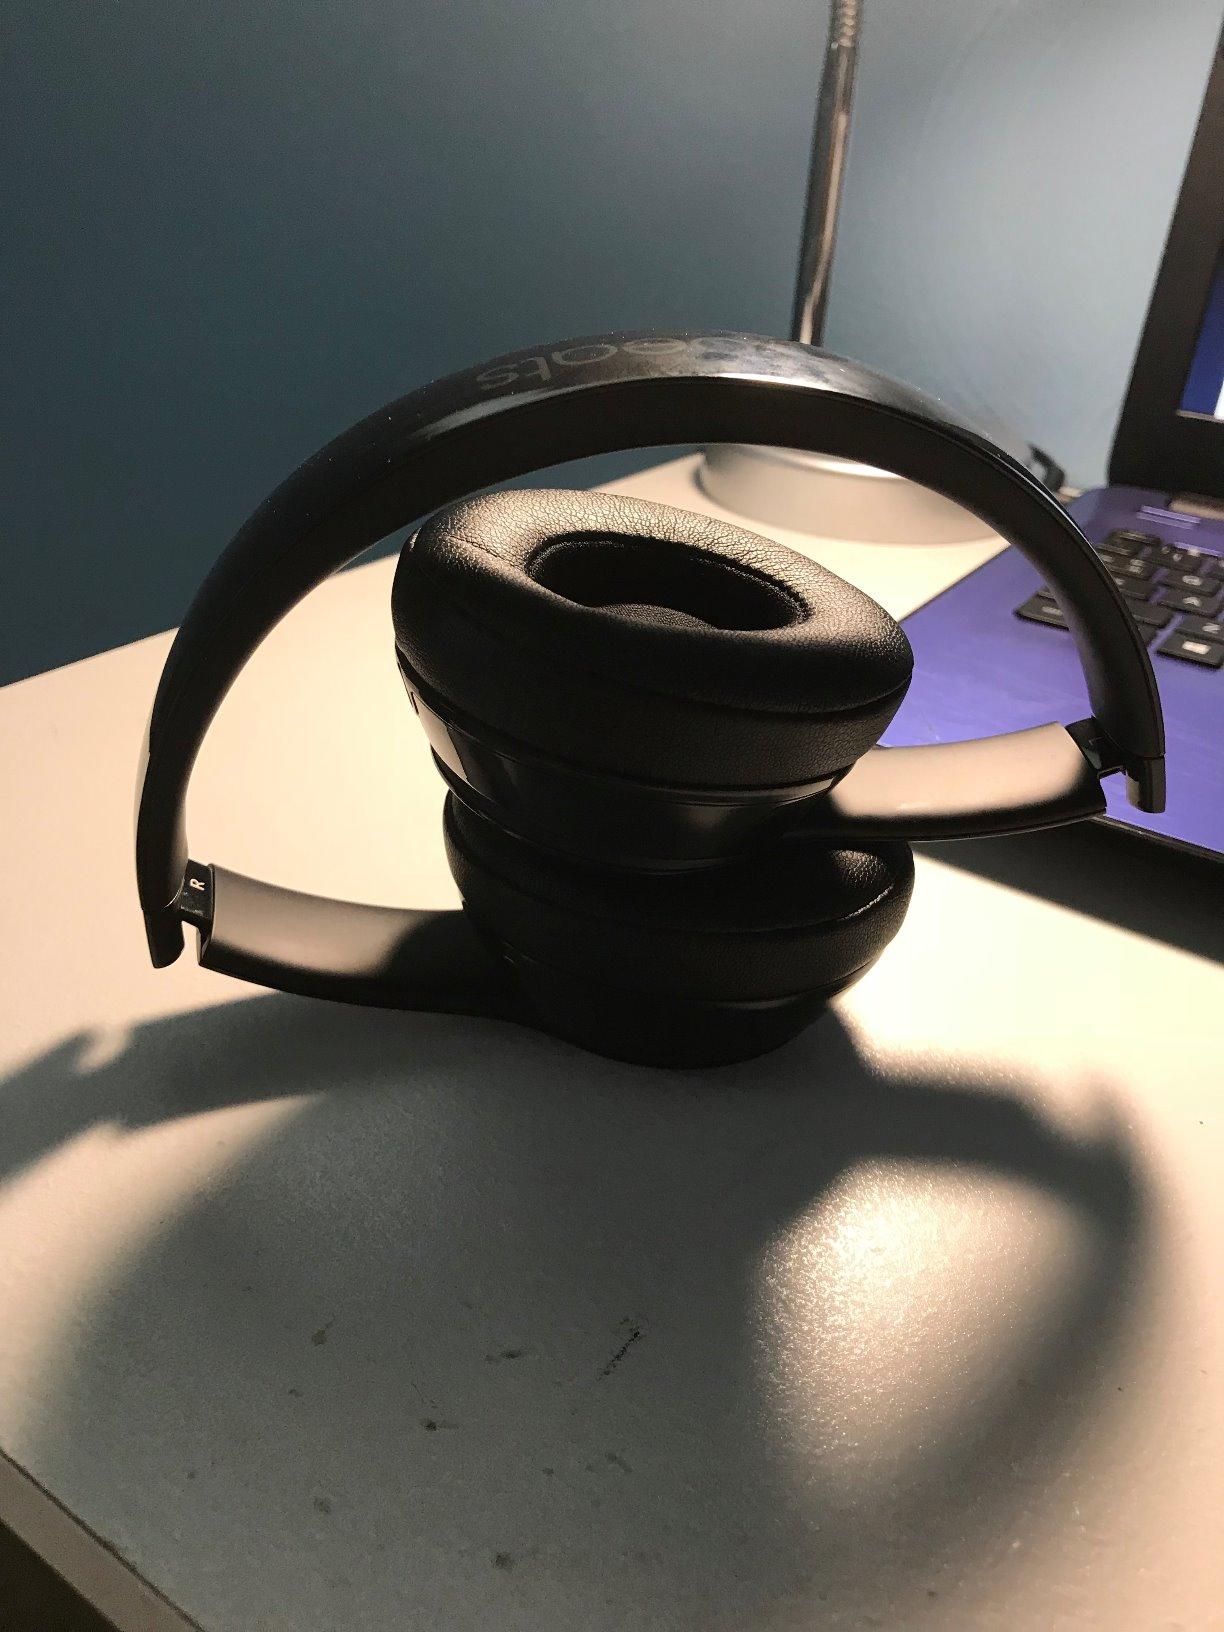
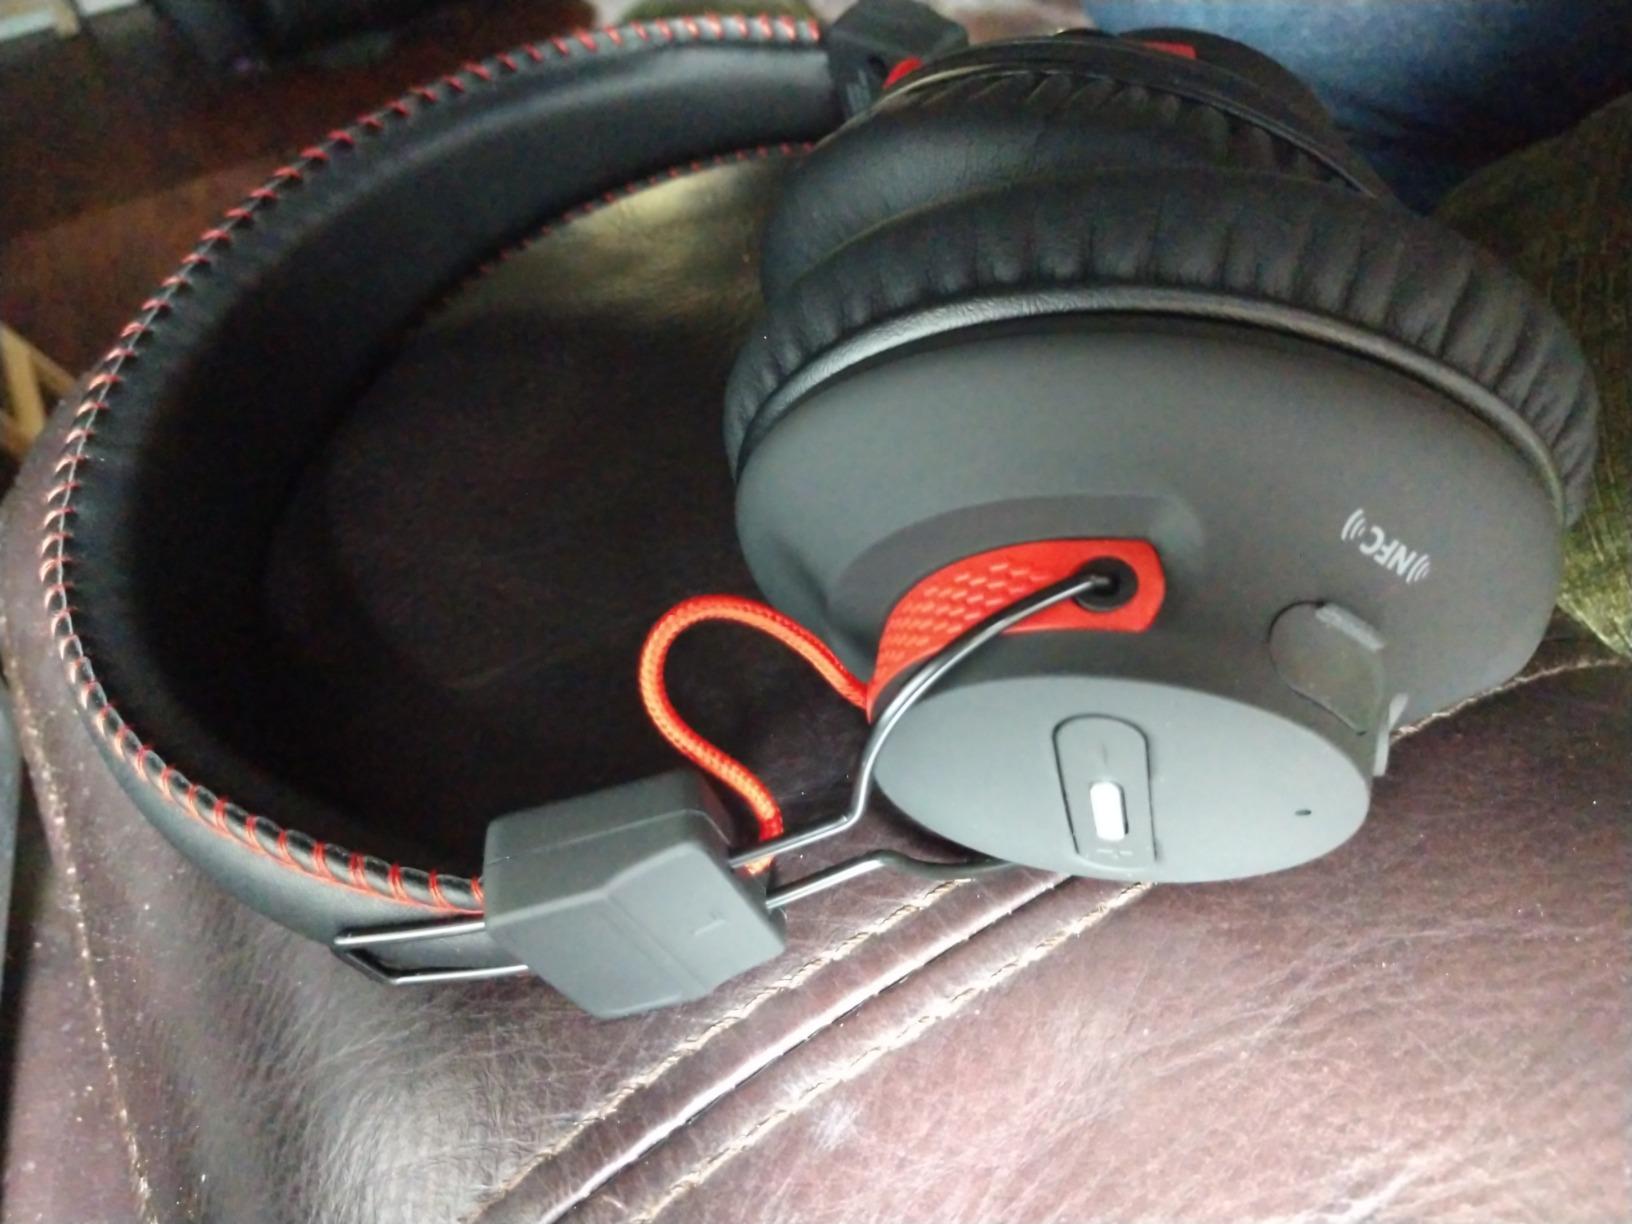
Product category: headphones
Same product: no